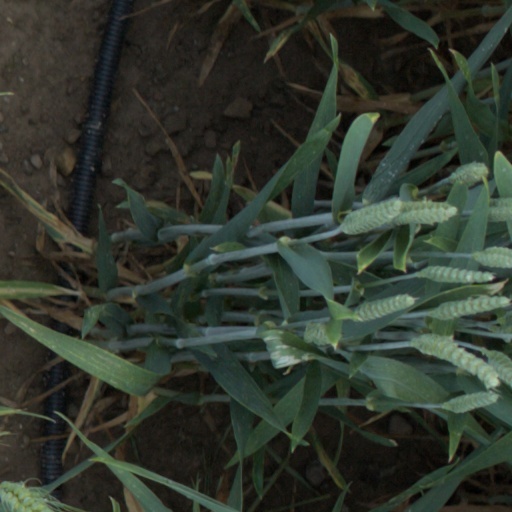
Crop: wheat